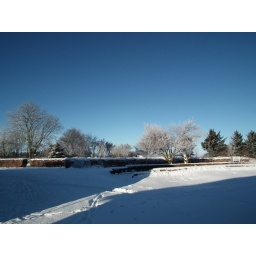
The trees in out garden covered in hoar frost with clear blue sky as background.